Amazon Fire

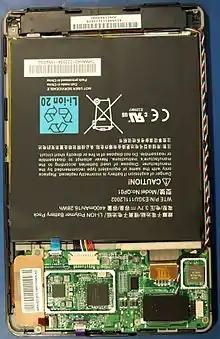
Kindle Fire showing components, back cover removed

The Amazon Fire, formerly called the Kindle Fire, is a line of tablet computers developed by Amazon. Built with Quanta Computer, the Kindle Fire was first released in November 2011, featuring a color 7-inch multi-touch display with IPS technology and running on Fire OS, an Android-based operating system. The Kindle Fire HD followed in September 2012, and the Kindle Fire HDX in September 2013. In September 2014, when the fourth generation was introduced, the name "Kindle" was dropped. In later generations, the Fire tablet is also able to convert into a Smart speaker turning on the "Show Mode" options, which the primary interaction will be by voice command through Alexa.